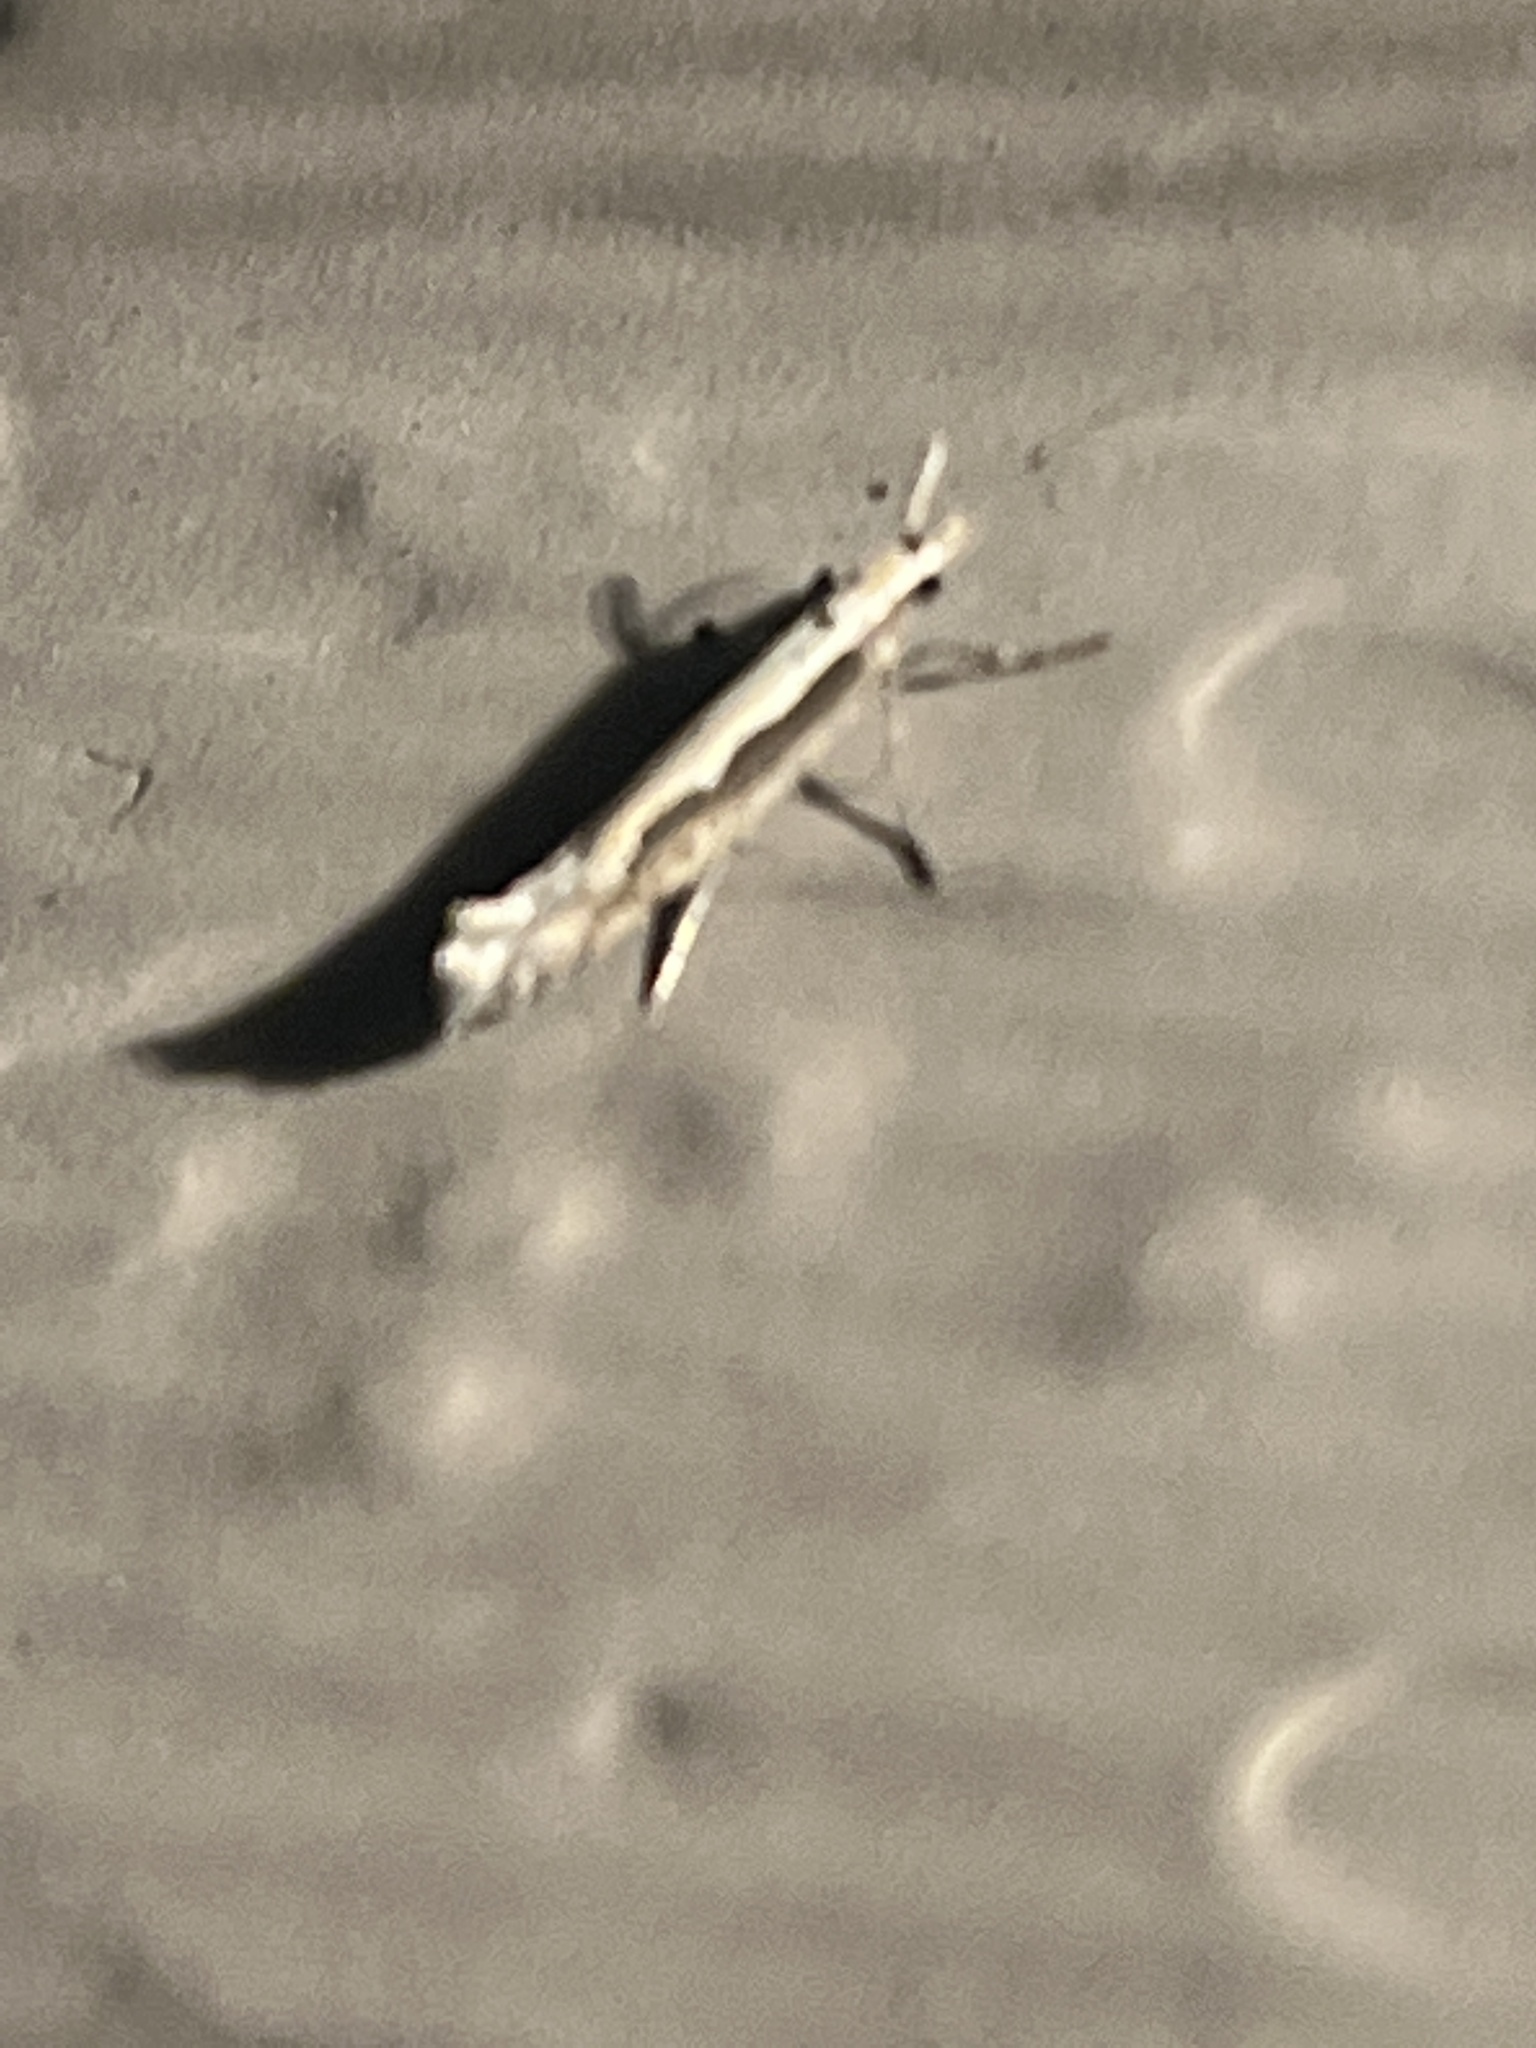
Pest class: diamondback_moth